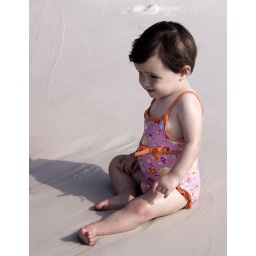
Sophie sitting in the sand watching the ocean come and go.